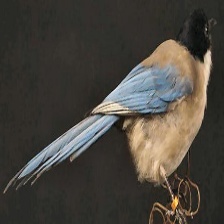
Species: IBERIAN MAGPIE
Scientific name: CYANOPICA COOKI
ImageNet parent category: magpie